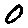
Label: 0